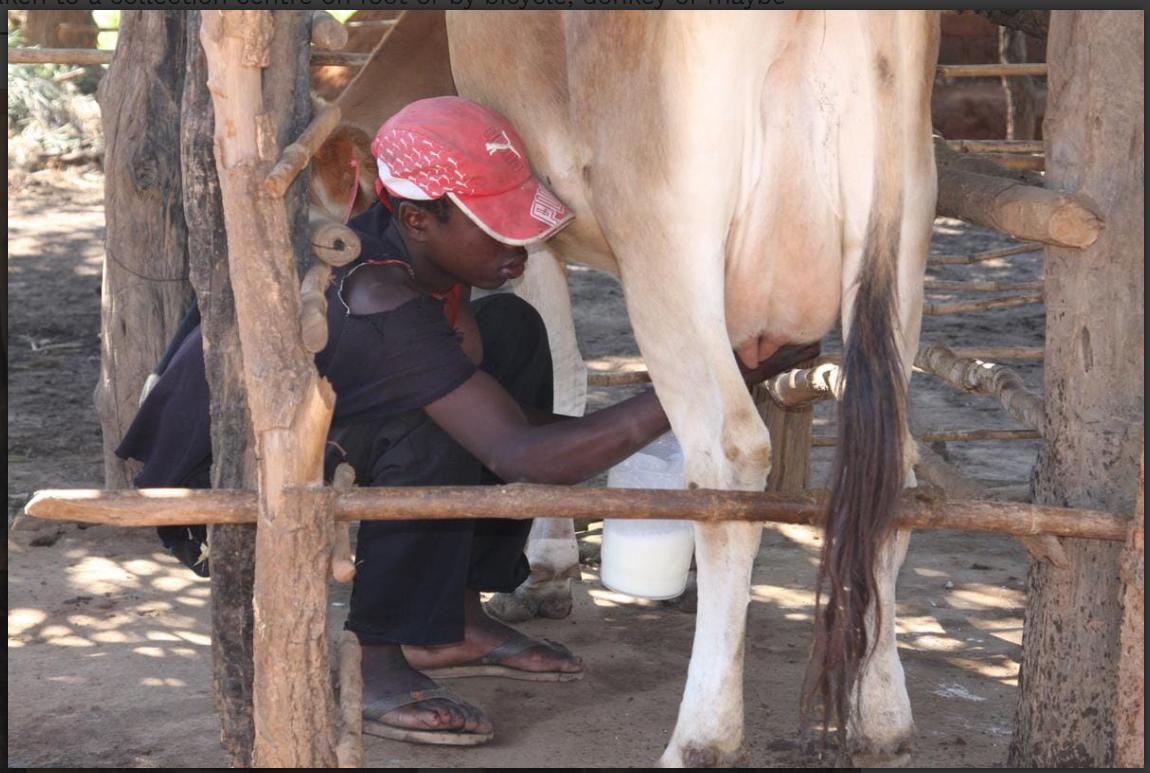
Ng'ombe hii ambayo imeweza kuegeshwa, kusimama katika sehemu fulani ilikuweza kuikamuwa maziwa na dada huyu iluweza kuchukuliwa nyumbani, ili iwezekuchukulia madukani, ili ziweza kuuzwa kupata pesa za kujikimu kimaisha.